Henner Henkel

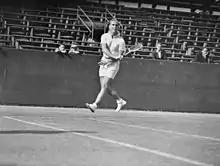

Heinrich Ernst Otto "Henner" Henkel (9 October 1915 – 13 January 1943) was a German tennis player during the 1930s. His biggest success was his singles title at the 1937 French Championships.